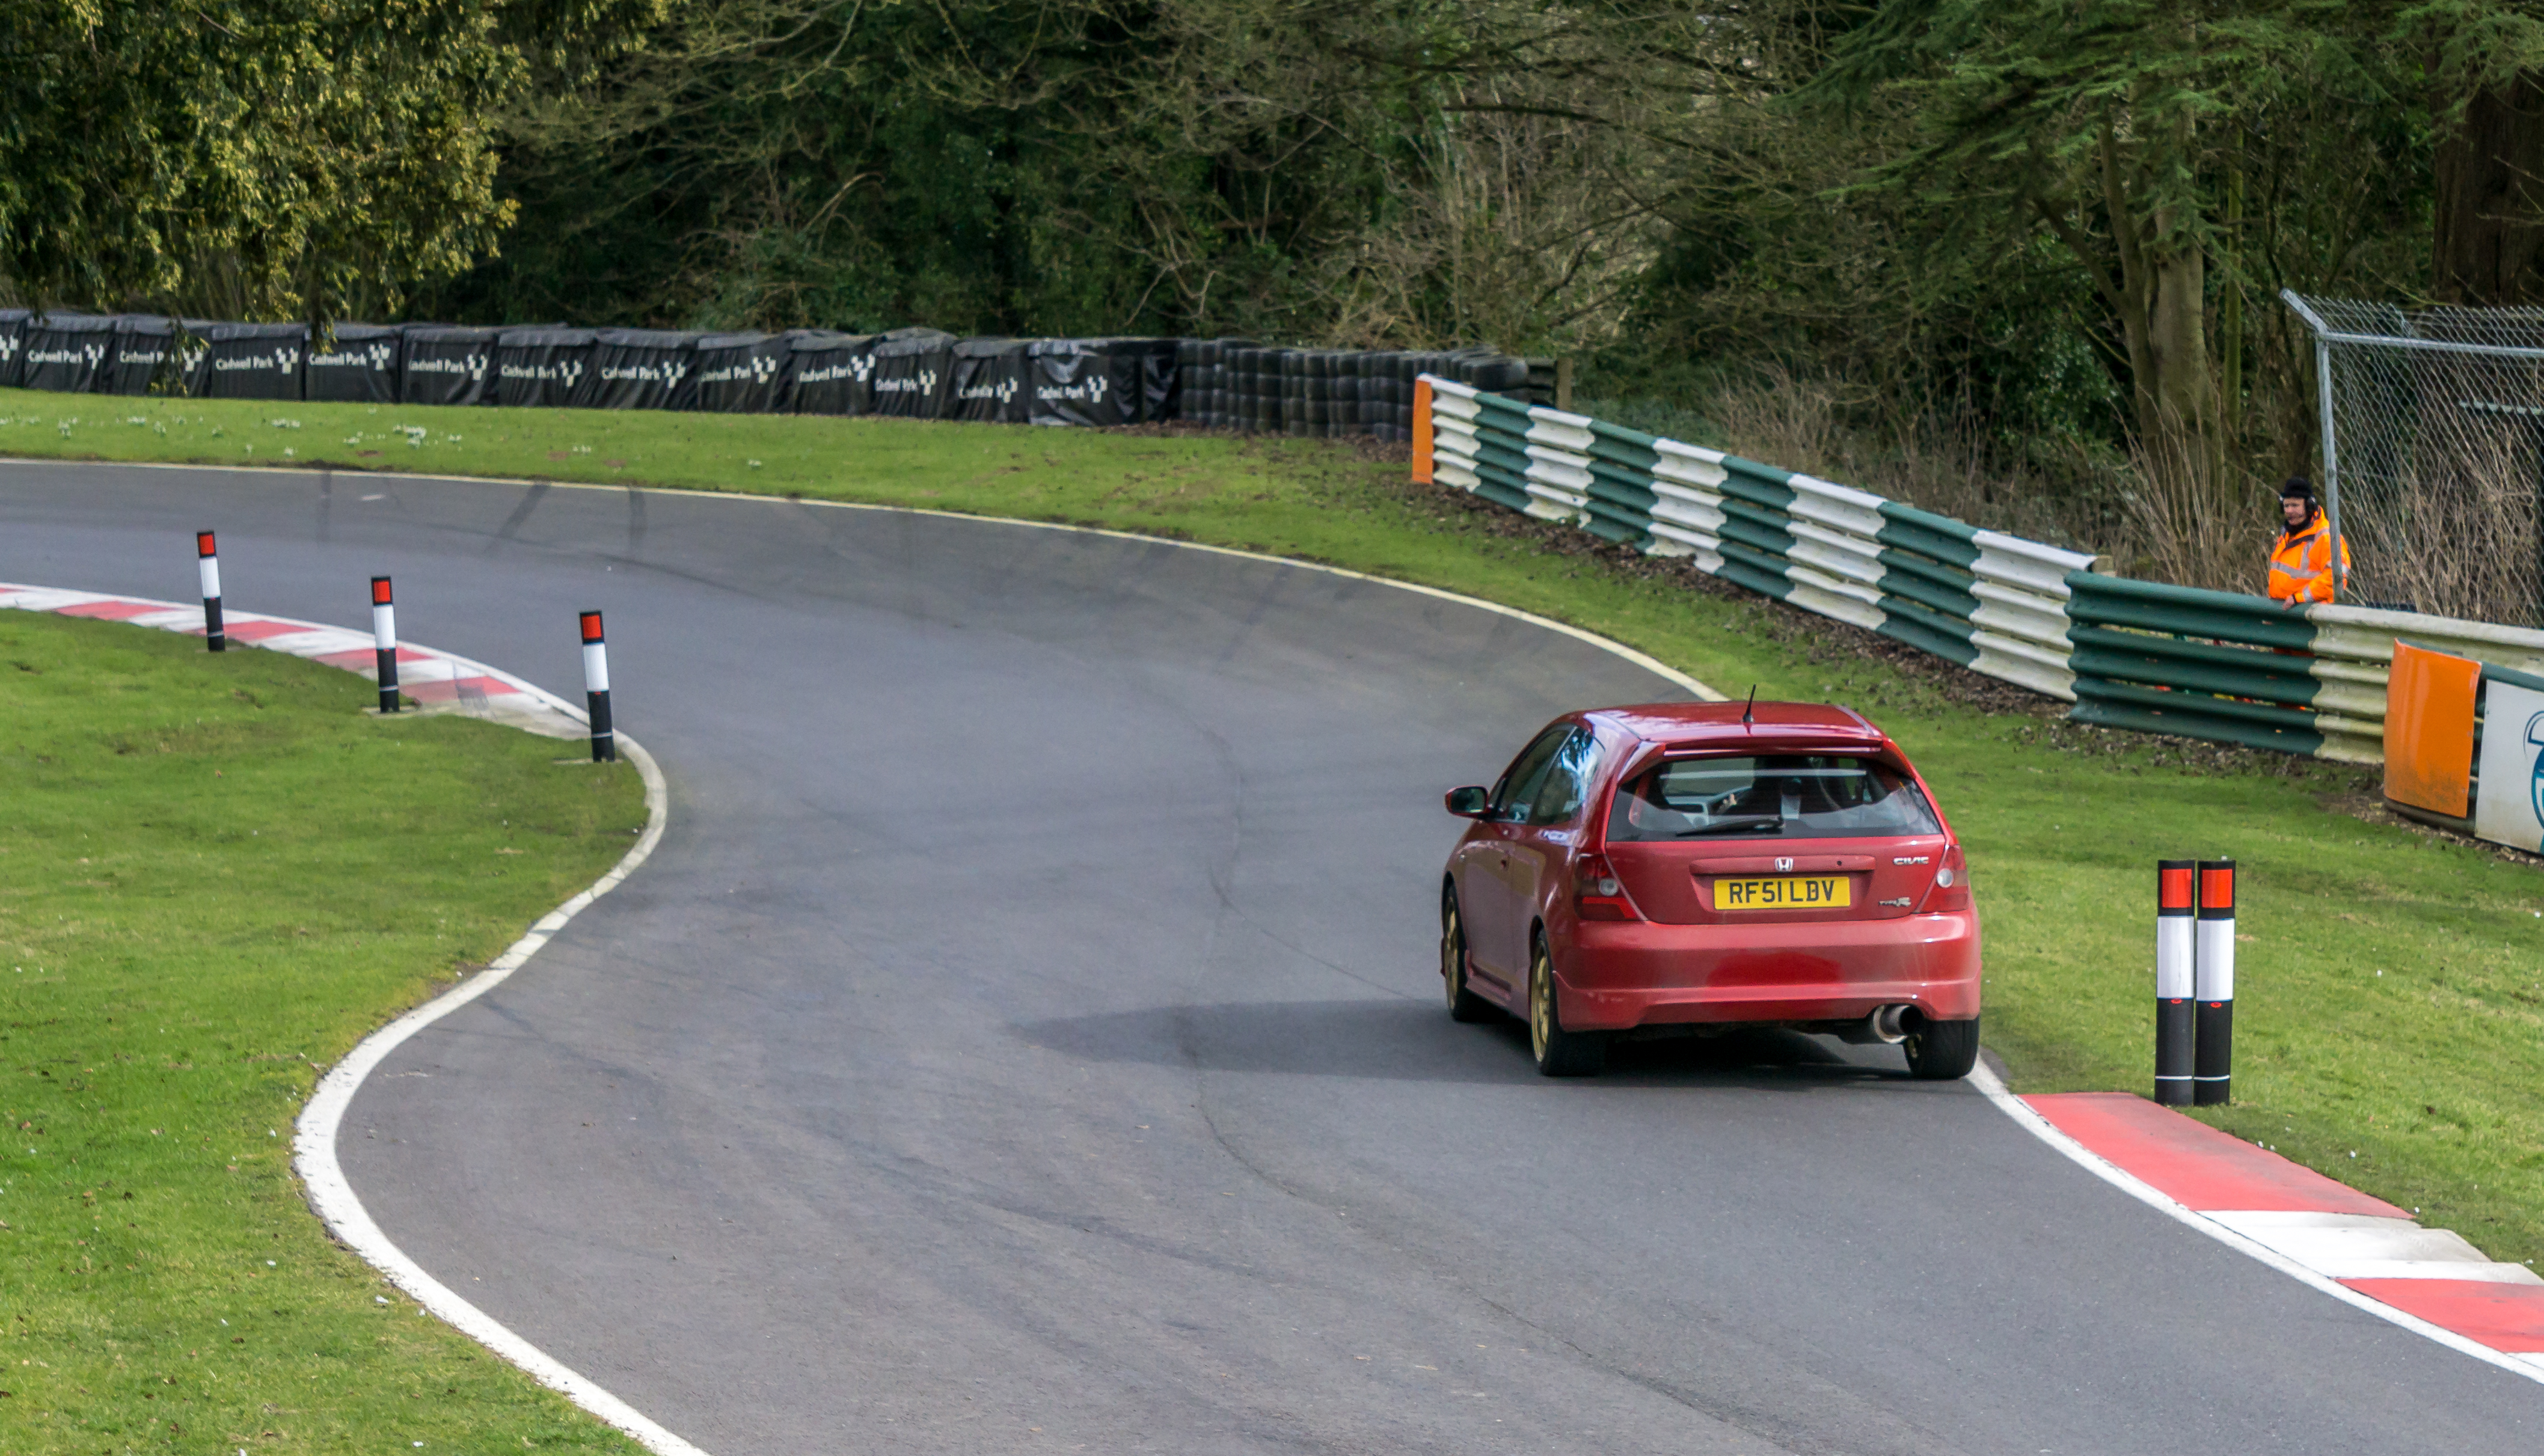
structure, track, vehicle, park, 2016, race, sports, racing, sony, day, race track, february, motorsport, ilce6000, trackday, 28th, cadwell, opentrack, touring car, auto racing, sport venue, stock car racing, rallycross